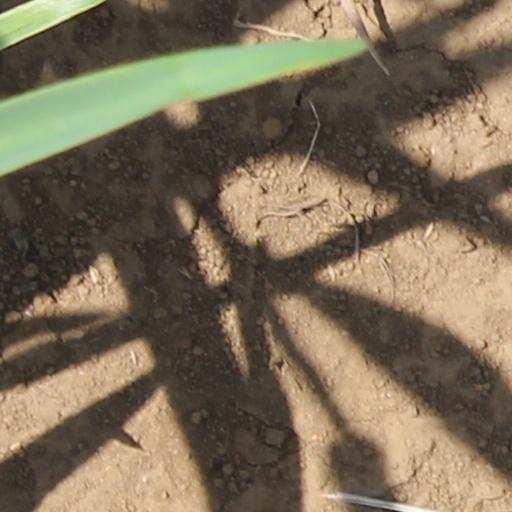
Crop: wheat